Charles Stewart Mott

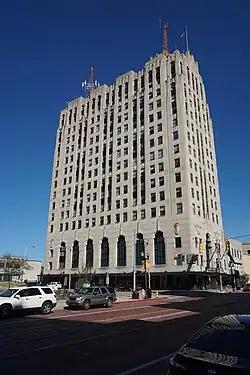
The Charles Stewart Mott Foundation Building in Flint, MI

Charles Stewart Mott (June 2, 1875 – February 18, 1973) was an American industrialist and businessman, philanthropist, a co-owner of General Motors, and the 50th and 55th mayor of Flint, Michigan.